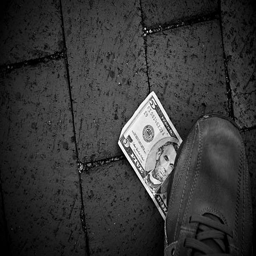
dollar bill at the street